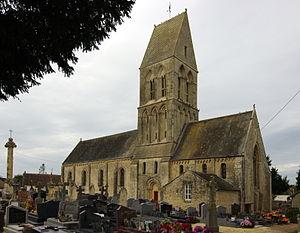
L'église Saint-Martin à Formigny, Calvados.
Formigny est une ancienne commune française, située dans le département du Calvados en Normandie, peuplée de 251 habitants. Depuis le 1ᵉʳ janvier 2017, elle fait partie de la commune de Formigny La Bataille.
L'église Saint-Martin est une église catholique située à Formigny, en France.